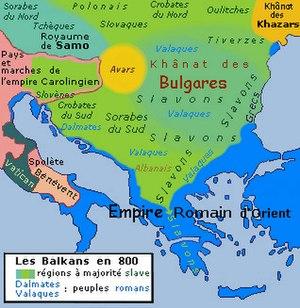
Carte des Balkans en l'an 800
Par différence de l’histoire naturelle de la péninsule, l’histoire des Balkans concerne les humains de cette région. Elle a produit de fortes convergences génétiques, culturelles et linguistiques. Cette riche histoire humaine est pourtant l’objet d’une multitude de revendications et de controverses nationalistes dues à la « balkanisation » voulue et inaugurée en 1878 par le Congrès de Berlin pour diviser la péninsule en petites puissances rivales, processus qui a fait dire à Winston Churchill : « la région des Balkans a tendance à produire plus d’histoire qu'elle ne peut en consommer ».
L'Histoire de la Hongrie remonte au haut Moyen Âge, lorsque la plaine de Pannonie est colonisée par les Magyars, un peuple nomade venu du centre-nord de la Russie actuelle. En 895 est fondée une principauté, puis en 1000 le royaume de Hongrie qui existe jusqu'en 1946 à l'exception d'un court intermède républicain entre 1918 et 1919. Au sortir de la Seconde Guerre mondiale, la République est de nouveau proclamée. Elle devient une République populaire après la prise du pouvoir par les communistes. En 1956, le régime est fortement ébranlé par l'insurrection de Budapest, mais se maintient grâce à l'aide des Soviétiques. En 1989, au moment de la chute des régimes communistes en Europe, la Hongrie met fin au régime de parti unique et adopte la démocratie.
Le Monténégro, bien qu'étant le dernier État à avoir obtenu en Europe son indépendance, possède une longue histoire de plusieurs siècles.
L’histoire de la Moldavie concerne cinq espaces-temps reliés :
L’histoire de la Roumanie, en tant qu'État moderne, ne commence réellement qu'avec la création des Principautés unies de Moldavie et de Valachie en 1859. Cependant, l'histoire des pays où évoluent les roumanophones remonte à l'Antiquité et comprend des territoires plus vastes que la Roumanie actuelle.